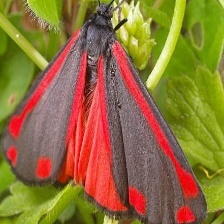
Species: CINNABAR MOTH